Yarahmadzai tribe

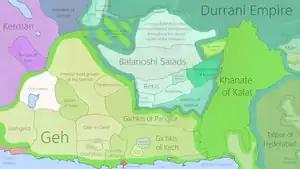
Balochistan in the year 1789. Yarahmadzais can be seen as a tribe under suzerainty to the Khanate of Kalat

The tribe originates from the hills of Sibi, East Balochistan, the same place where the great Baloch king Mir Chakar Khan Rind comes from. The tribe migrated to the Sarhad plateau in the beginning of the 18th century, and since then they have expanded, increased, and become one of the most prominent and powerful tribes of Sarhad. Before the arrival of the Yarahmadzais, the area (Taftan/khash) was organized and controlled by the Kurds. The Kurds were originally sent to the Sarhad of Balochistan by Abbas the Great as a part of his policy of weakening dangerous Baloch tribes by removing them from their local territories. As the Yarahmadzai tribe established themselves in Sarhad, the tribe grew larger, became more powerful and ambitious, and was seen as a big threat to the hokomats (representatives of the rulers) established in Iranian/Balochistan as well in the south (Bampur) as north (Taftan/Khash). The Yarahmadzai, unlike the other tribes (particularly in southern Balochistan), never recognized the hakoms (governed as agents of the crown they received support and encouragement from the crown) of the hokomats as leaders to whom they would serve. Instead, they established their own political leader, the Sardar, who was a representative for the tribe. Several disputes occurred between the gamshadzai Yarahmadzais and the Kurds, one time resulting in the Kurds being driven out from Sarhad and losing control of the area to the Yarahmadzais.